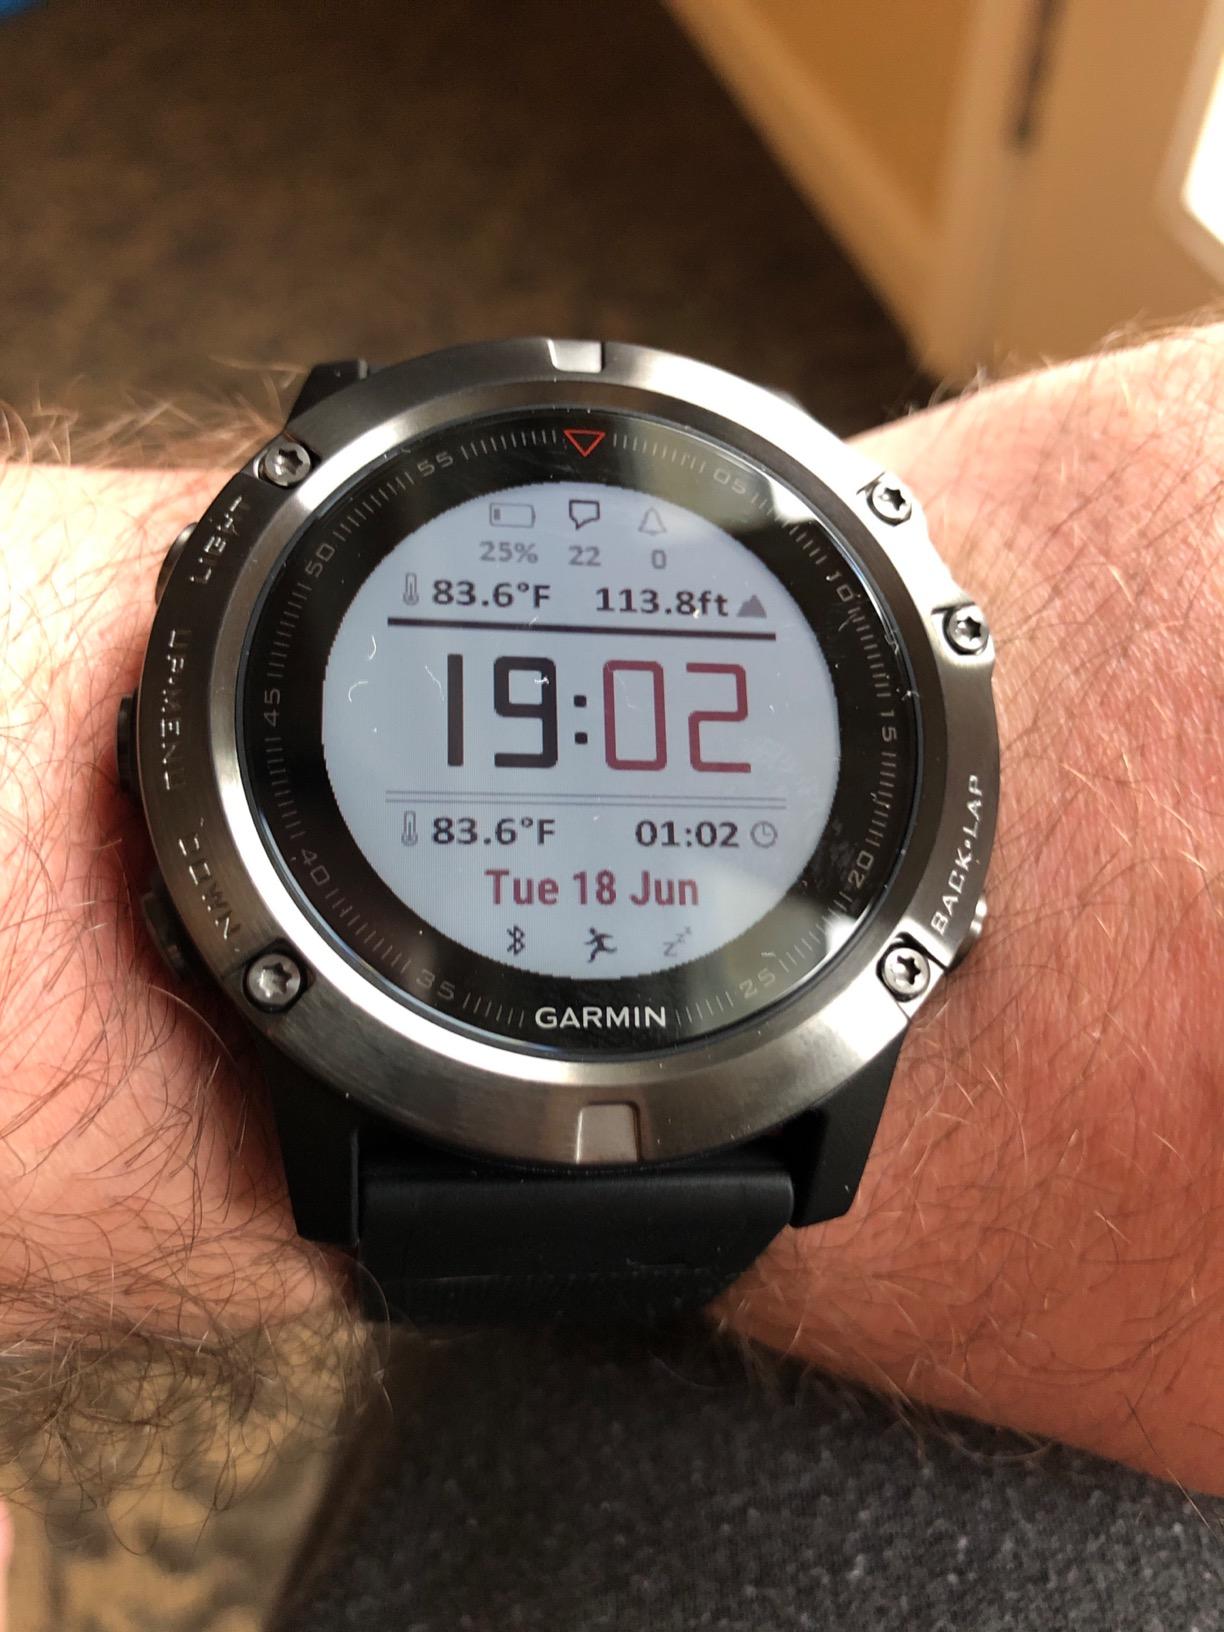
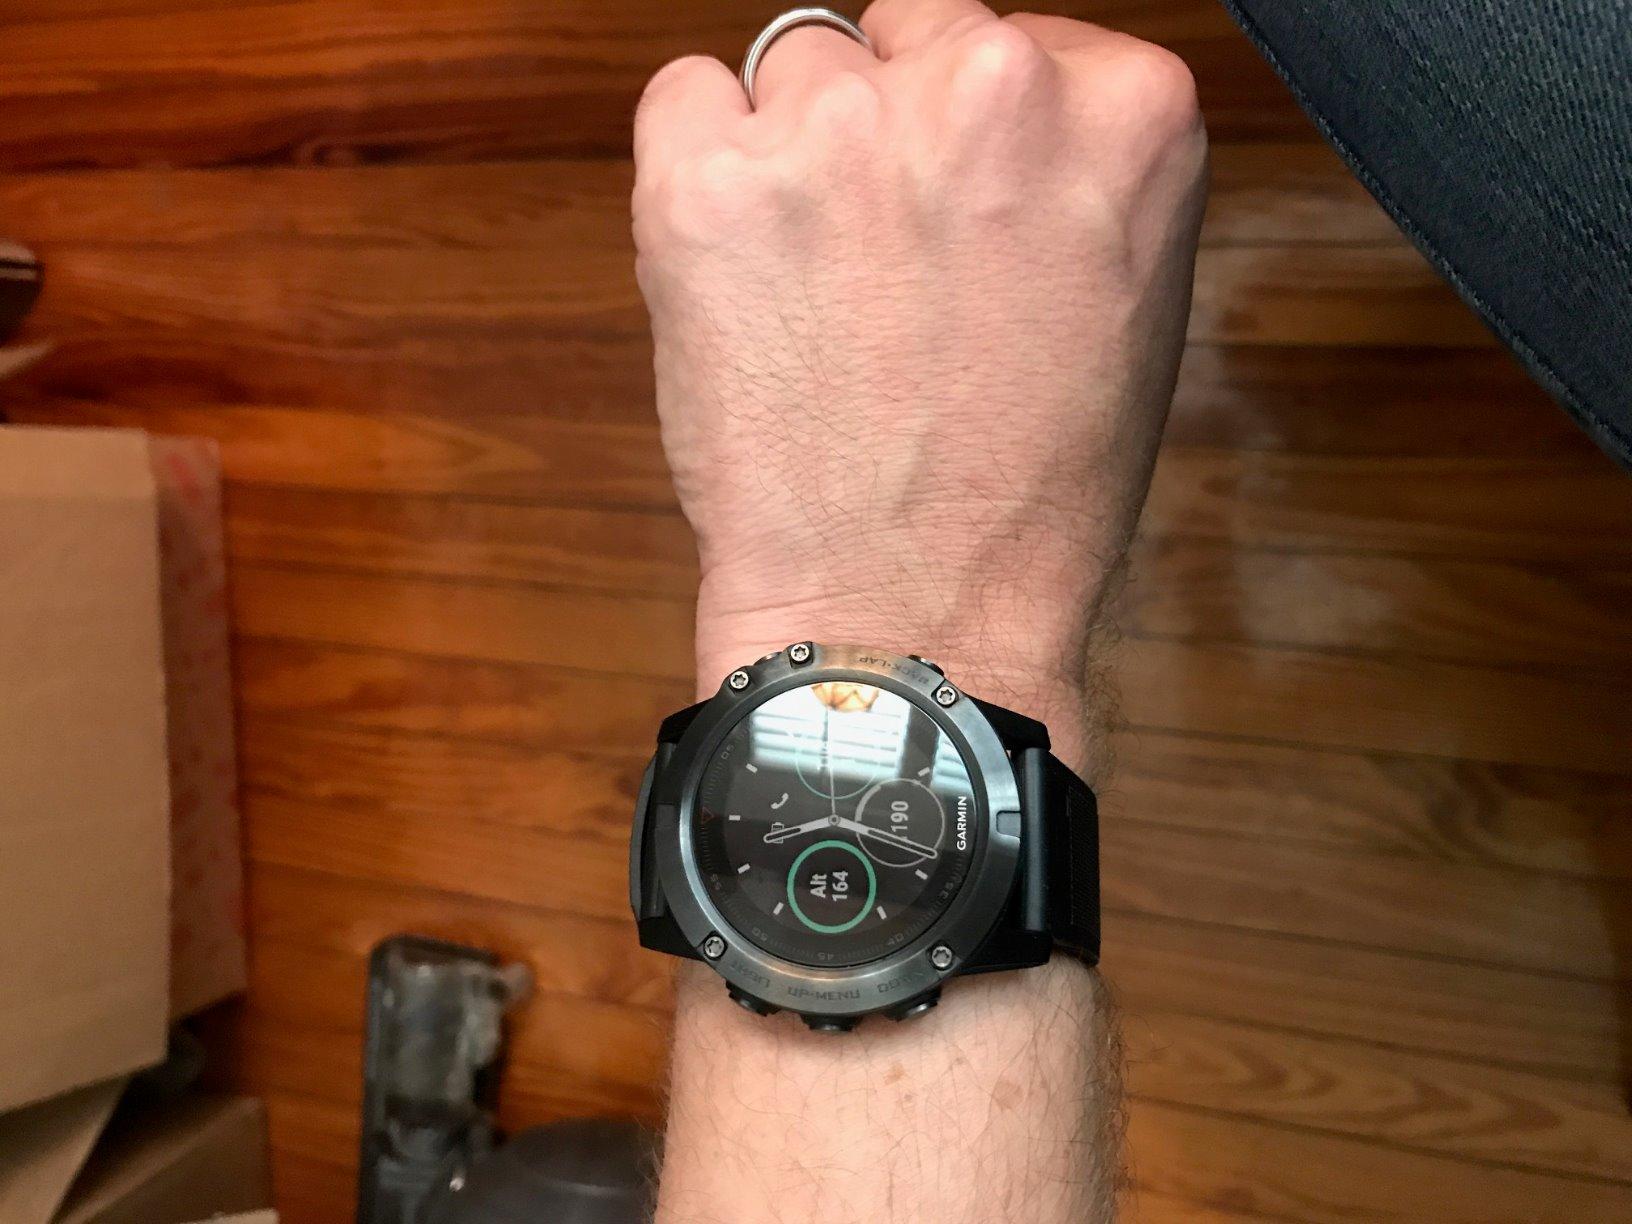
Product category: smartwatch
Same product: yes